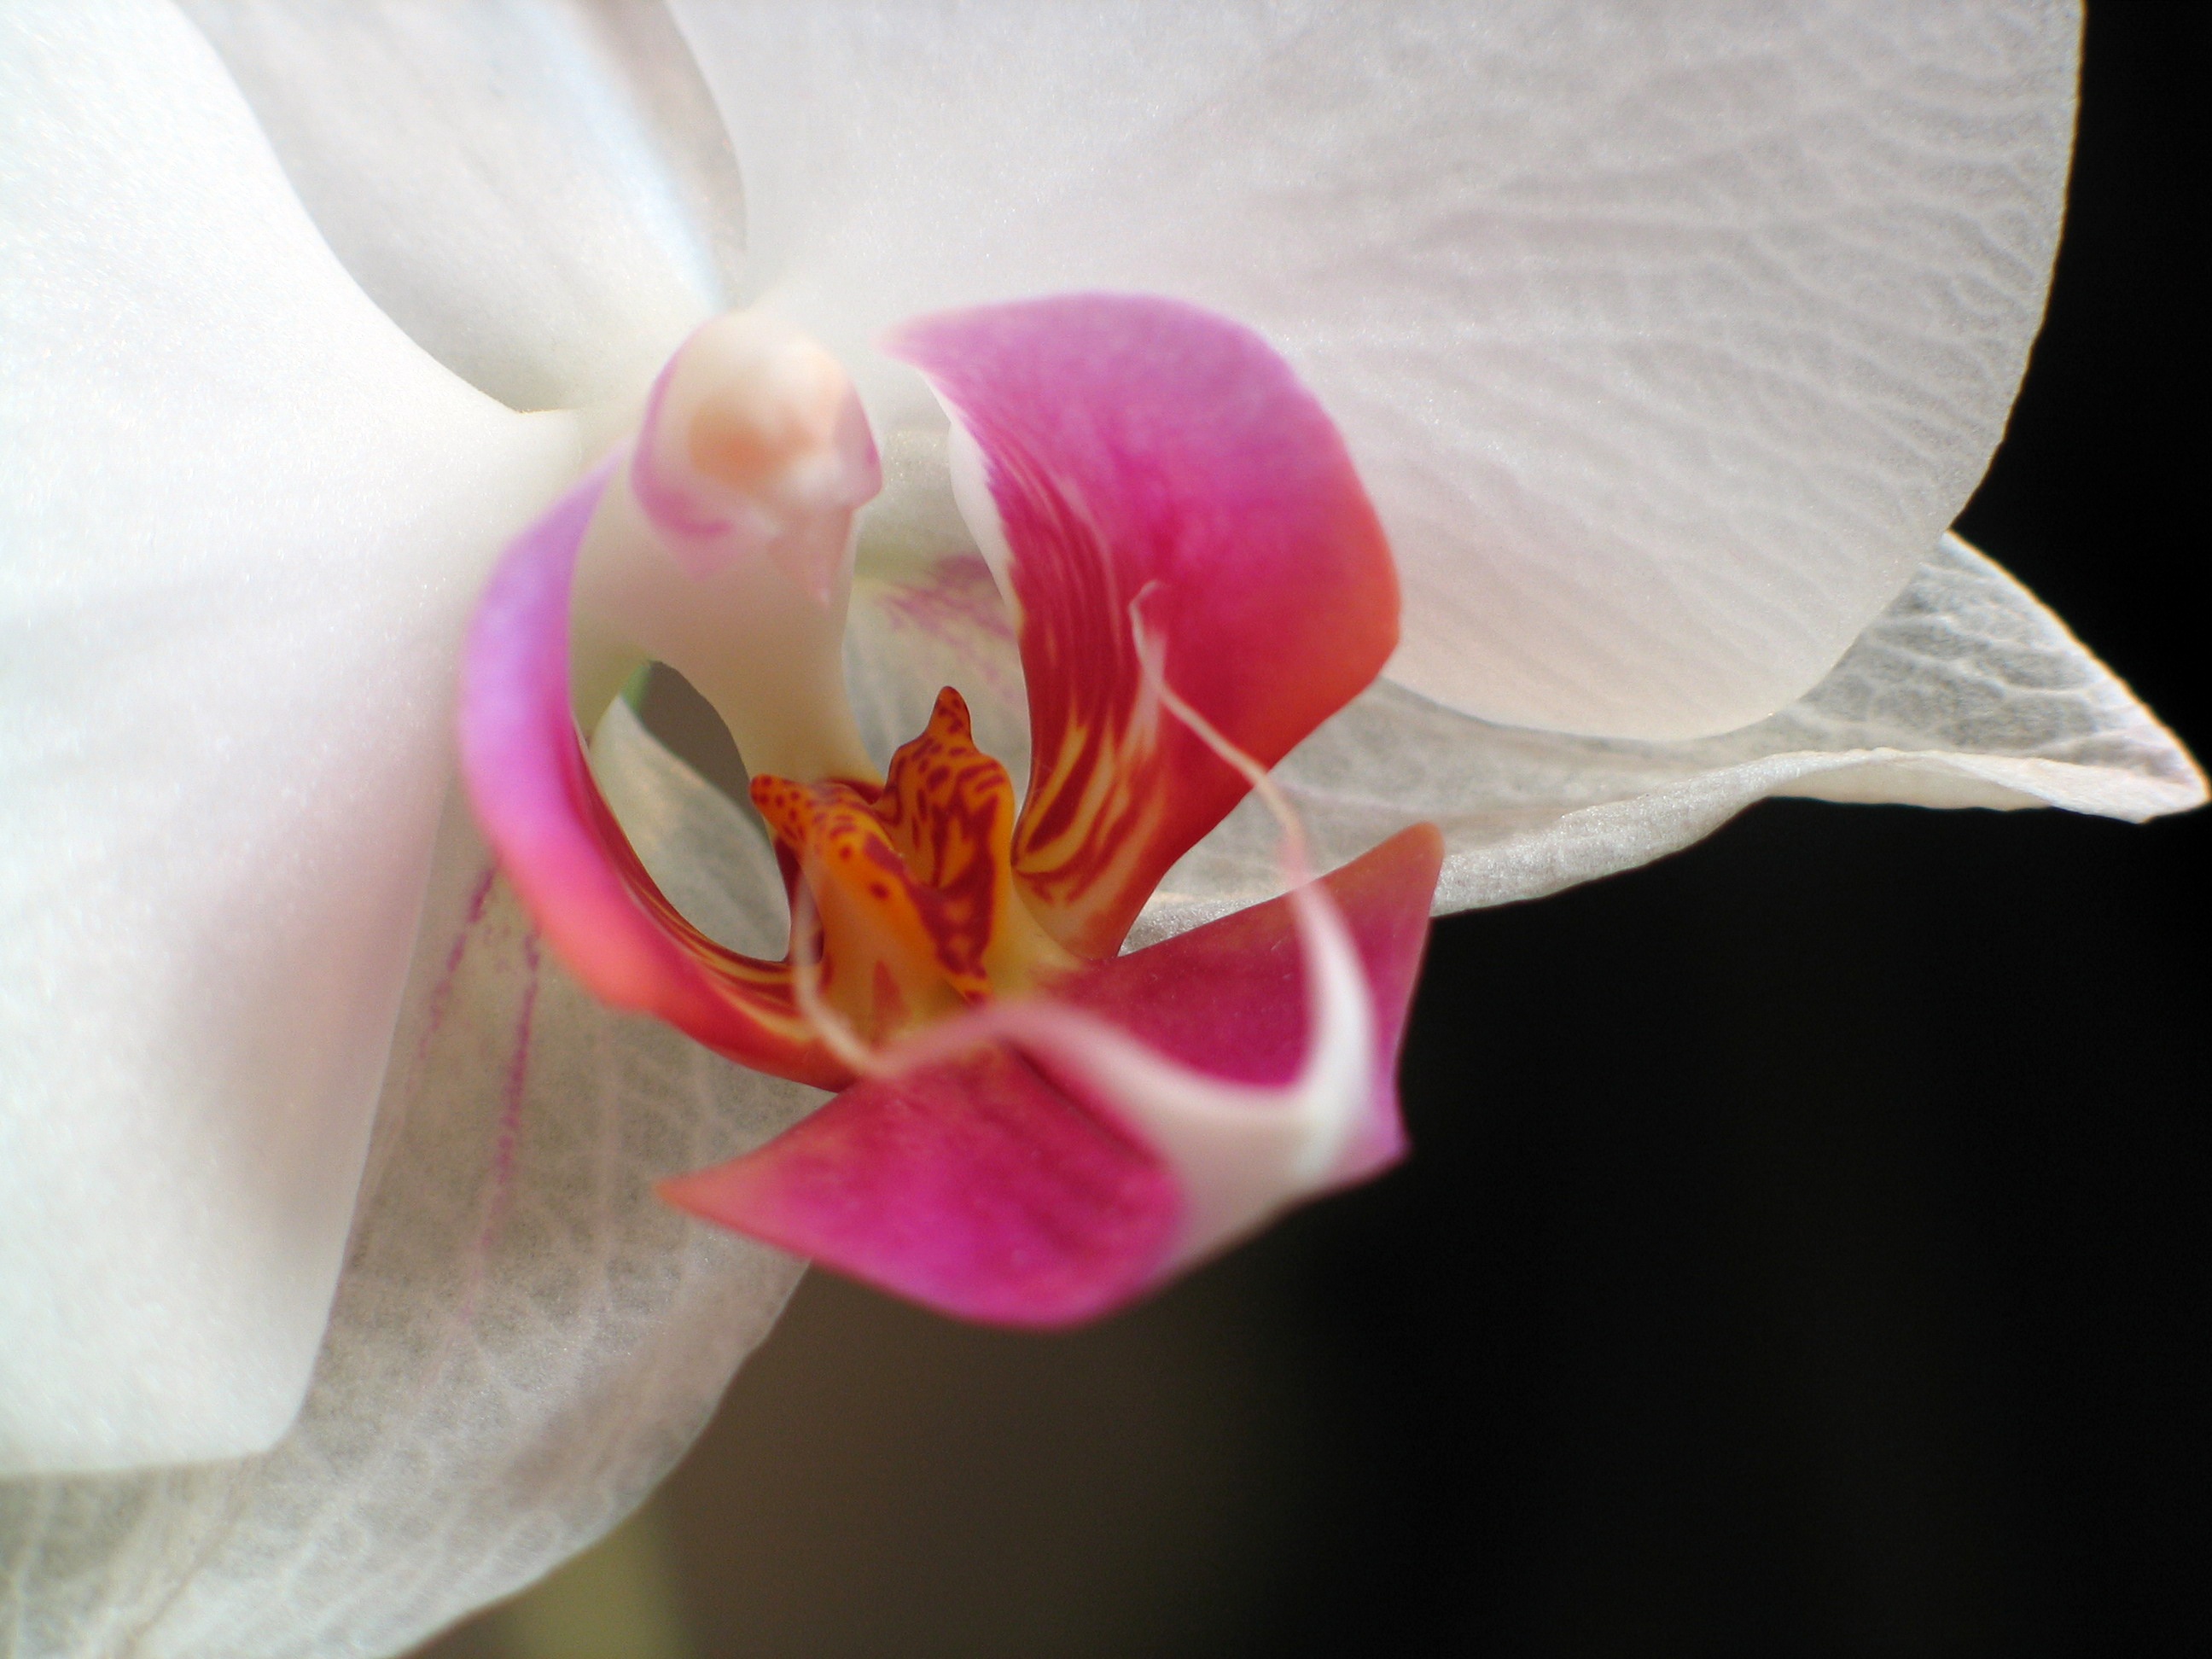
nature, blossom, plant, white, photography, leaf, flower, petal, isolated, honey, bouquet, pollen, spring, colourful, macro, fresh, romantic, botany, blooming, garden, closeup, pink, flora, botanical, plants, life, freshness, orchid, flowers, close up, background, gardening, petals, blossoms, smell, beauty, beautiful, lily, horticulture, blooms, gerber, nectar, stamens, macro photography, flowering plant, land plant, moth orchid